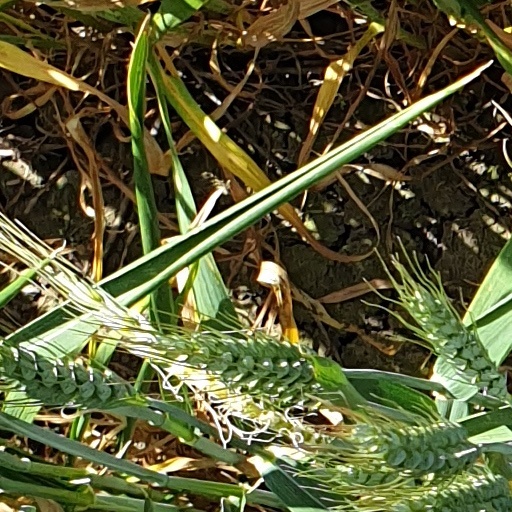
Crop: wheat